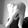
ASL letter: Q